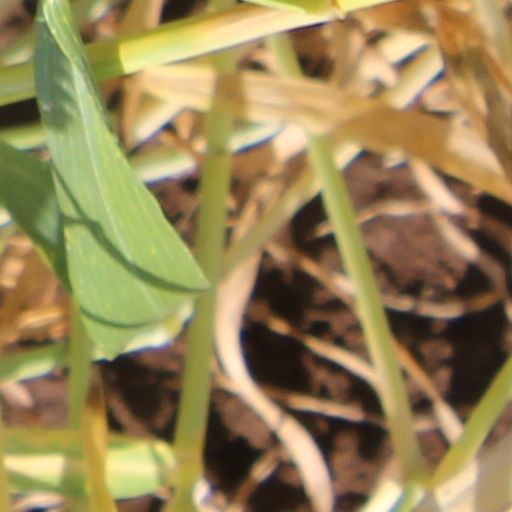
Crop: wheat